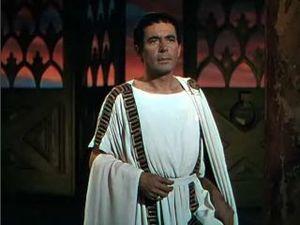
Leo Genn est un acteur et juriste britannique.